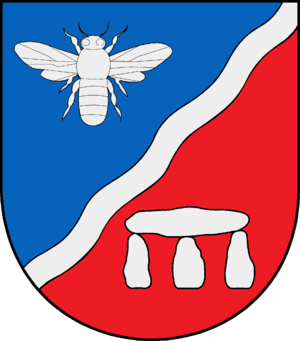
Melsdorf est une municipalité allemande située dans le land du Schleswig-Holstein et dans l'arrondissement de Rendsburg-Eckernförde. En 2015, sa population est de 1 778 habitants.